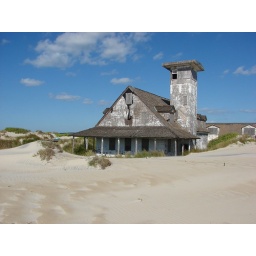
Since this photo was taken, the sand has been removed from around the building and the dormitory has been torn down.